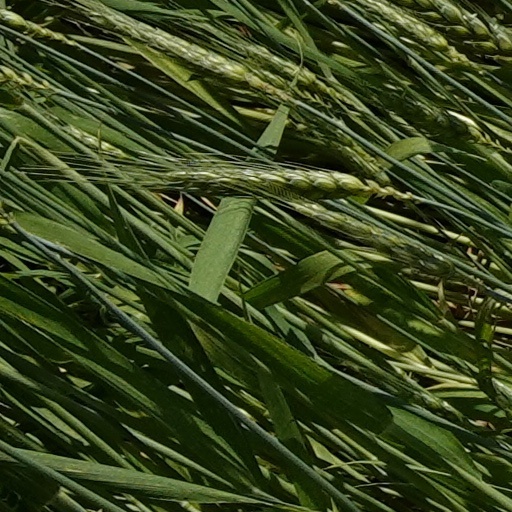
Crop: wheat